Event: Nepal Earthquake
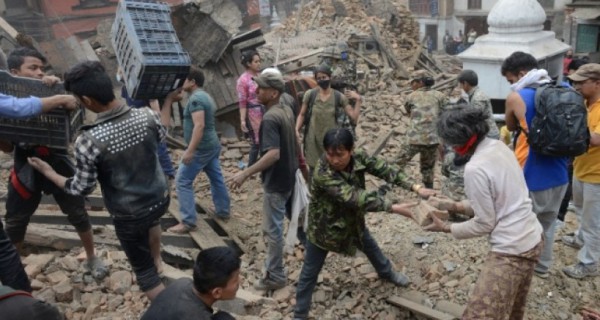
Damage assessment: damage